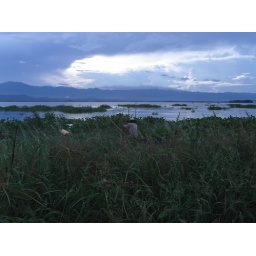
Kwan Phayao is a natural lagoon located in the north of Thailand.It is the biggest fresh water lake in the country.